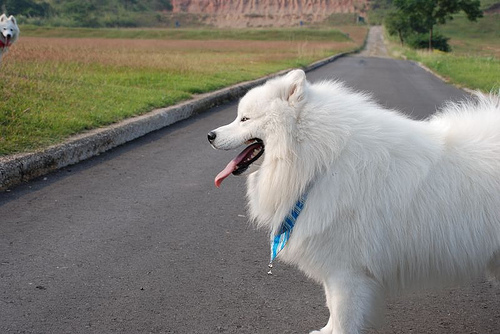
Breed: samoyed